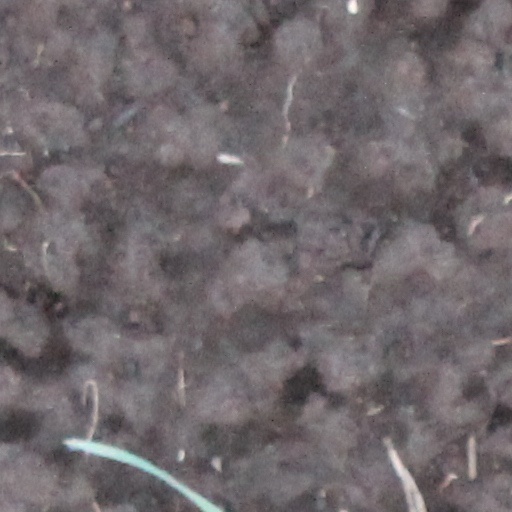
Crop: wheat